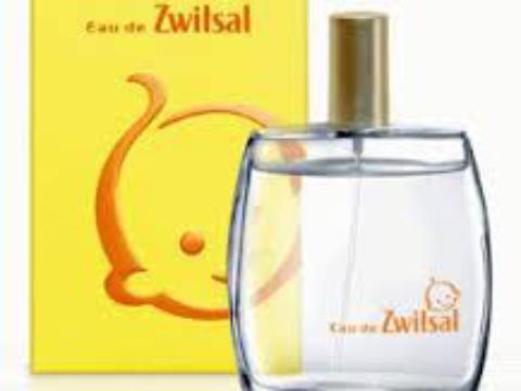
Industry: Necessities